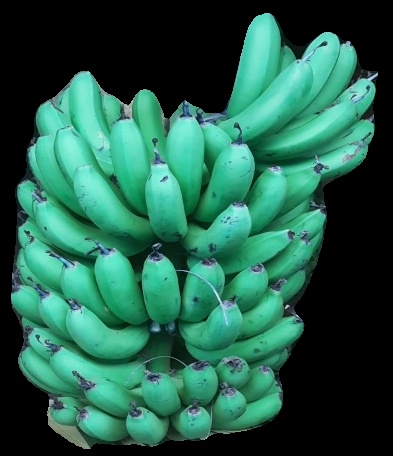
Variety: pachbale
Grade: grade1